Randers

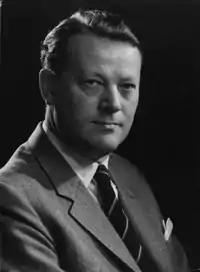
Jens Otto Krag

VIA University College in Randers offers education in fields such as social education, nursing and psychomotor therapy. The campus is located at the city center and was built in 2011.